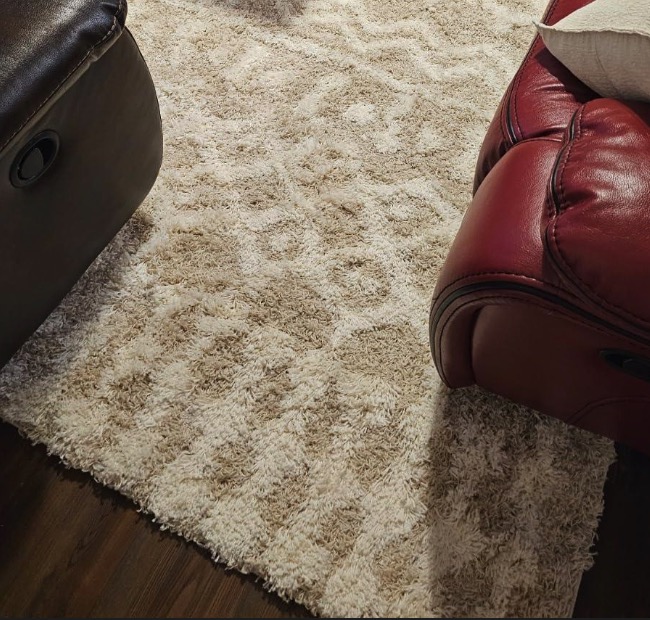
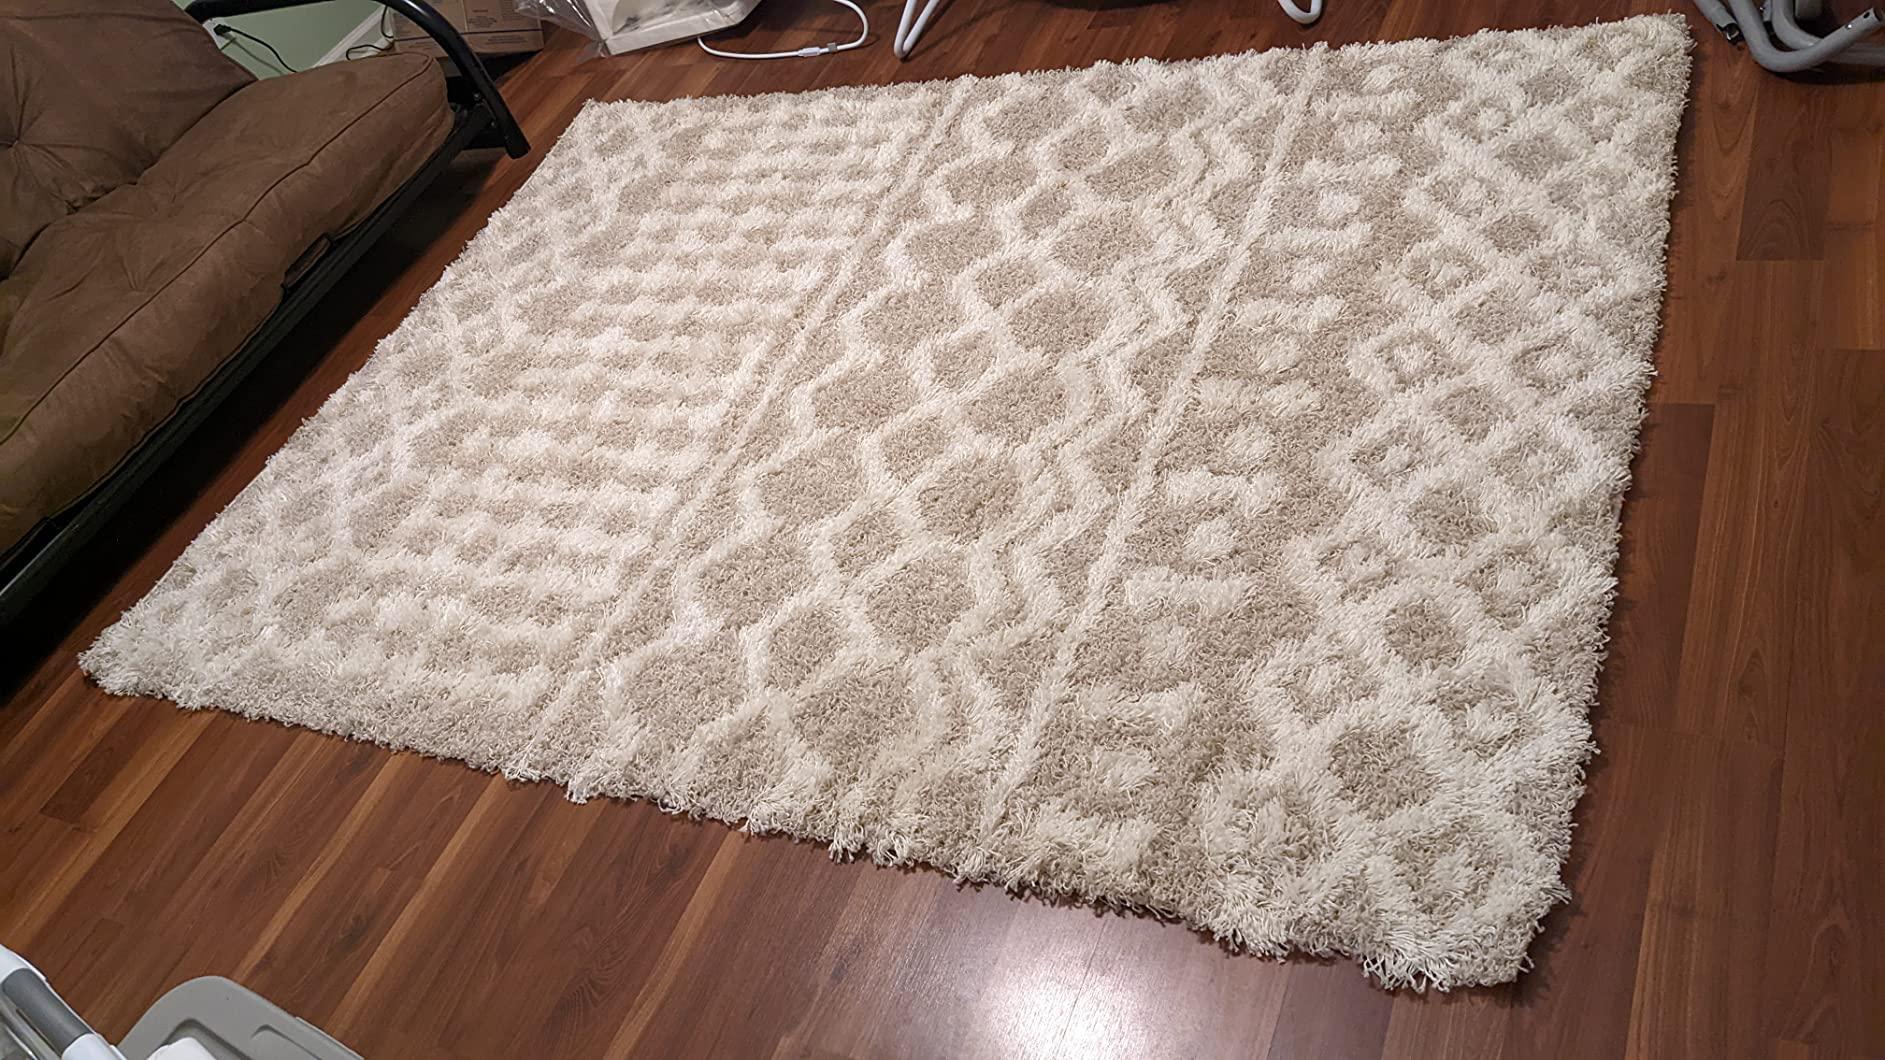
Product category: misc
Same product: yes